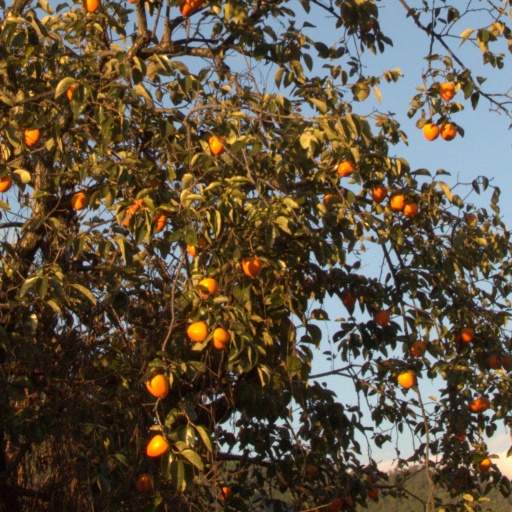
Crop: grape